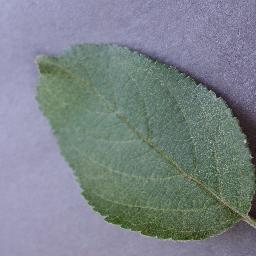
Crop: apple
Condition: healthy